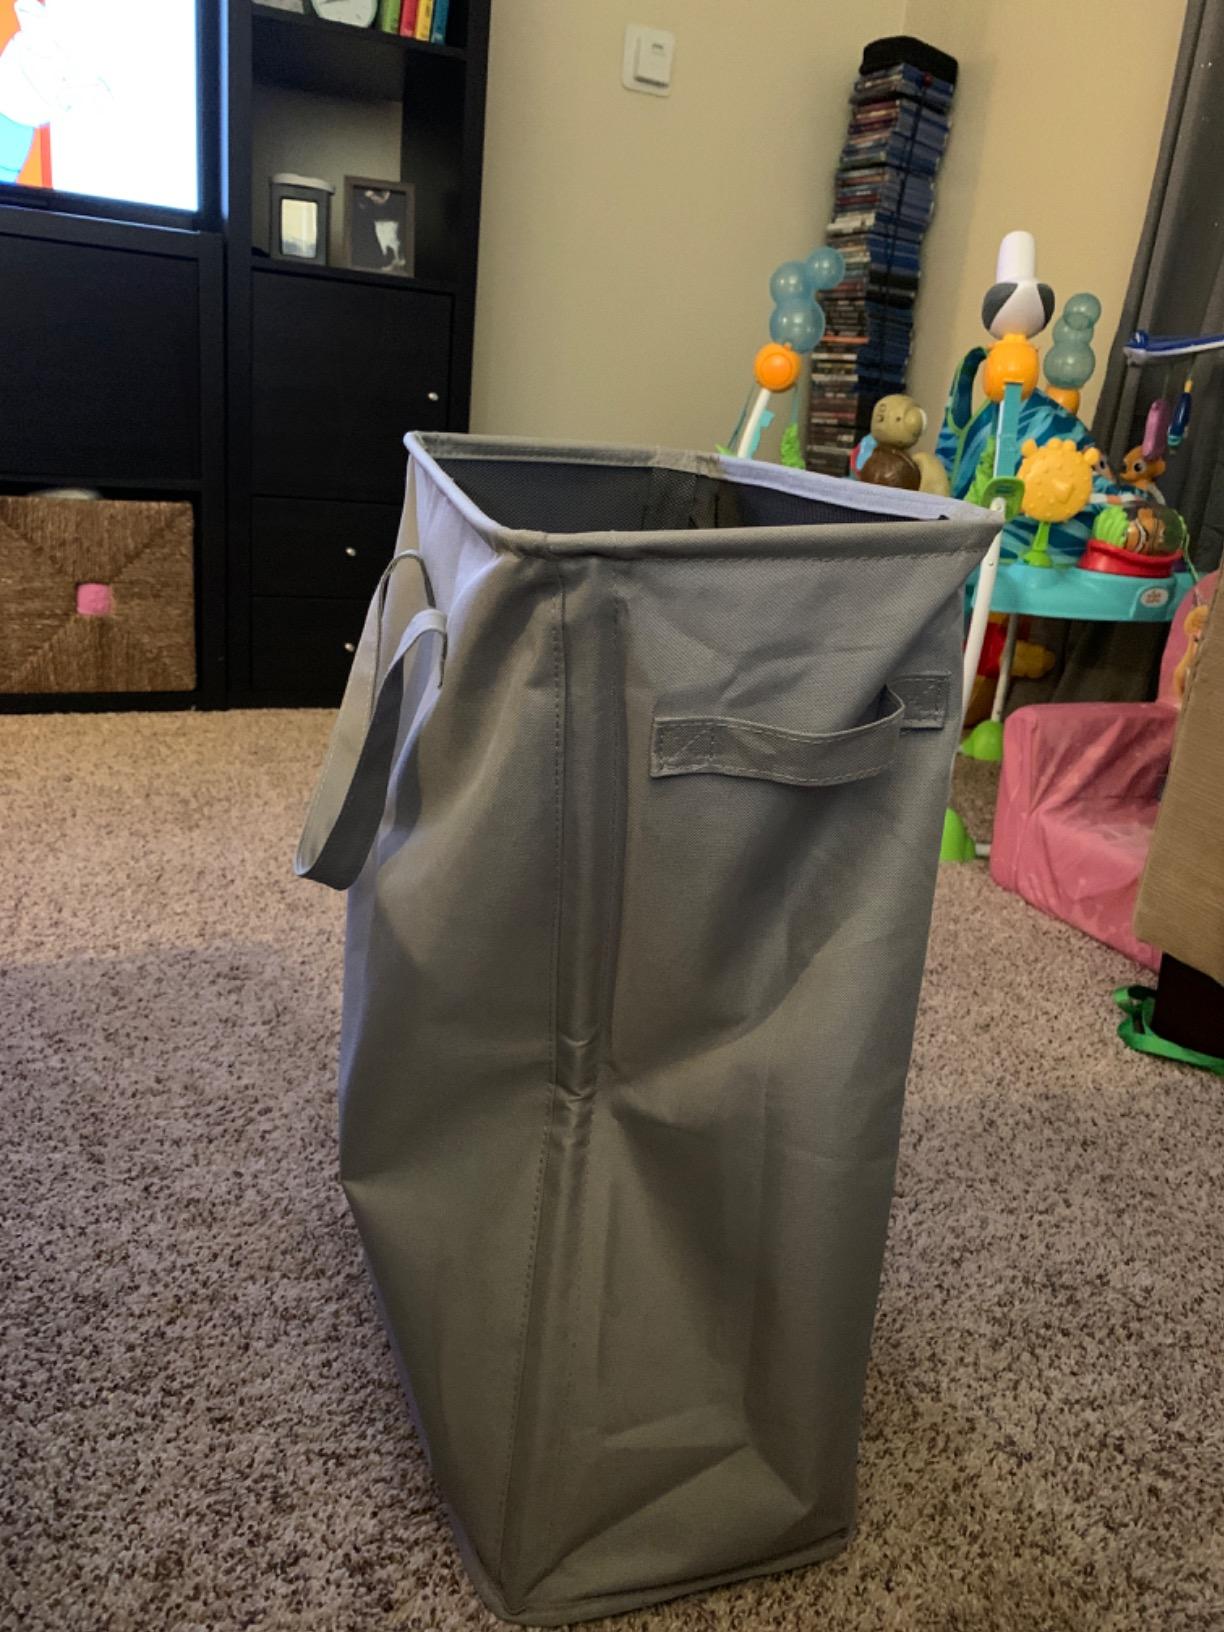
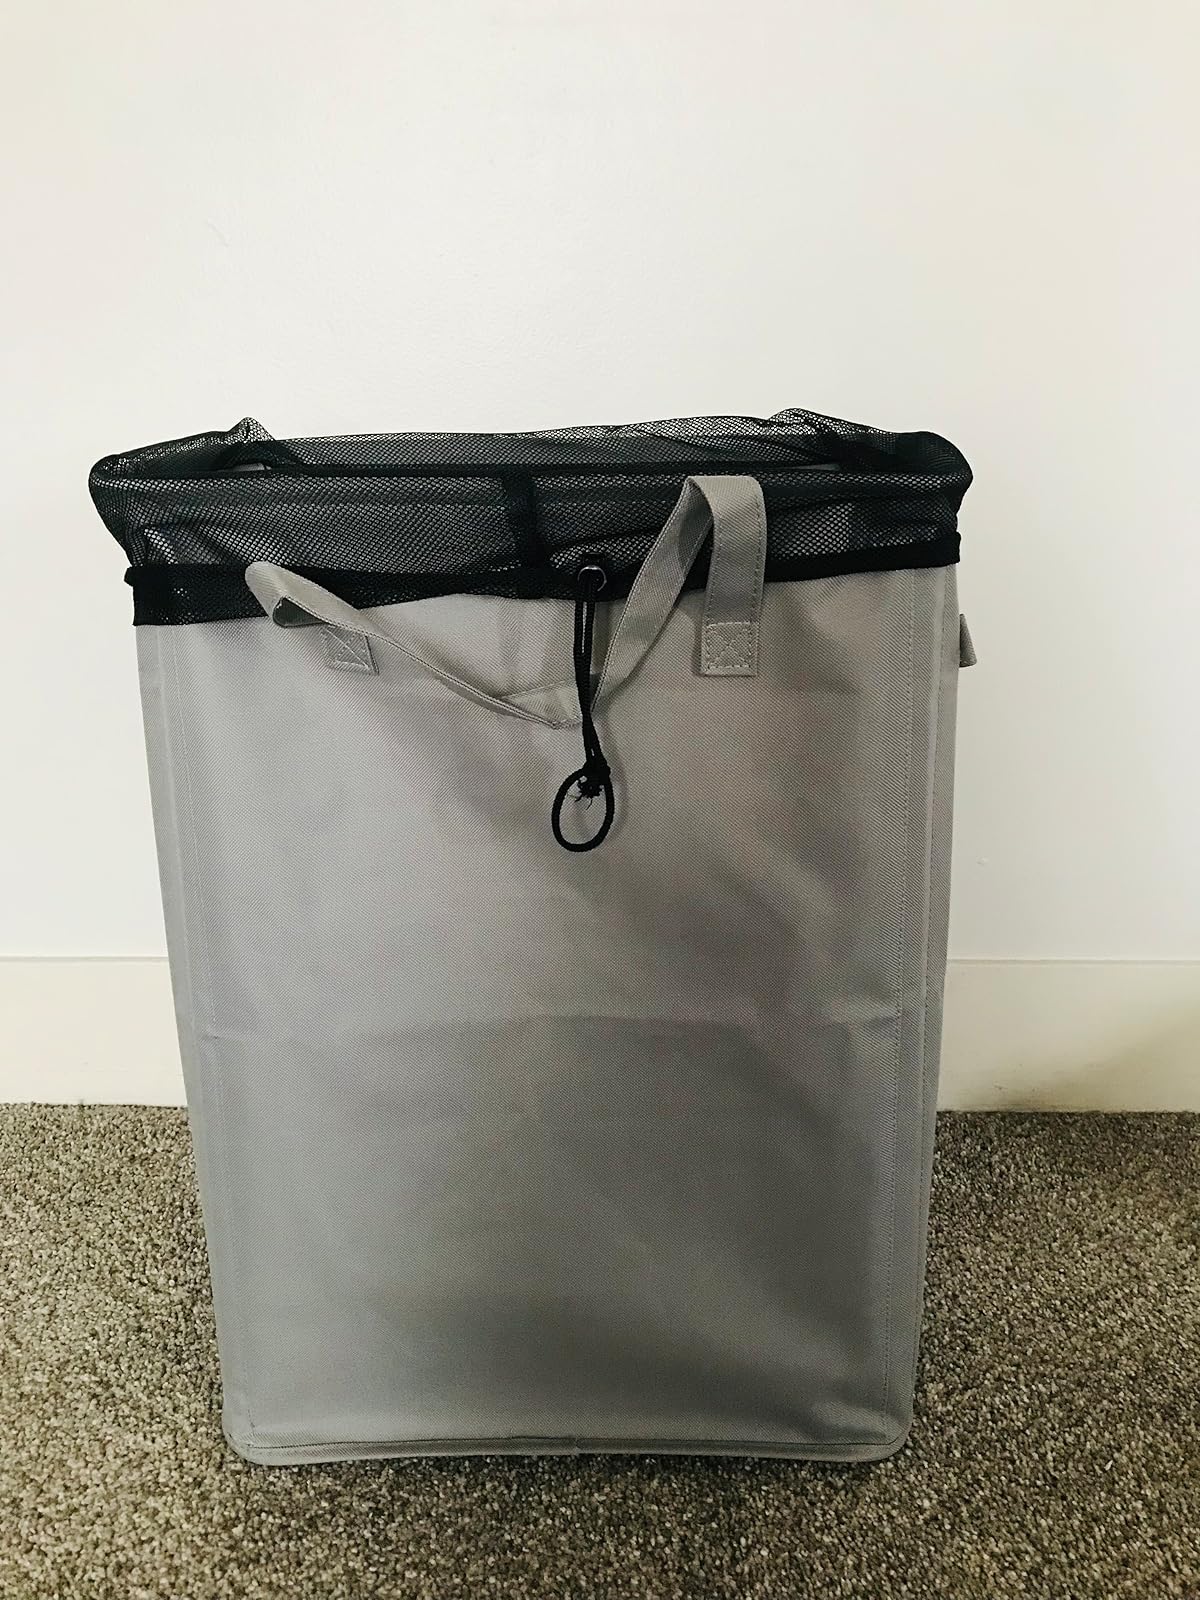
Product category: items_hamper
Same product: yes